Reflector sight

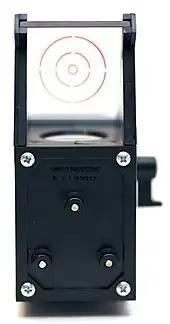
The Telrad, a reflector sight for astronomical telescopes introduced in the late 1970s

Reflector sights have been used over the years in nautical navigation devices and surveying equipment. Albada type sights were used on early large format cameras, "Point and shoot" type cameras, and on simple disposable cameras.